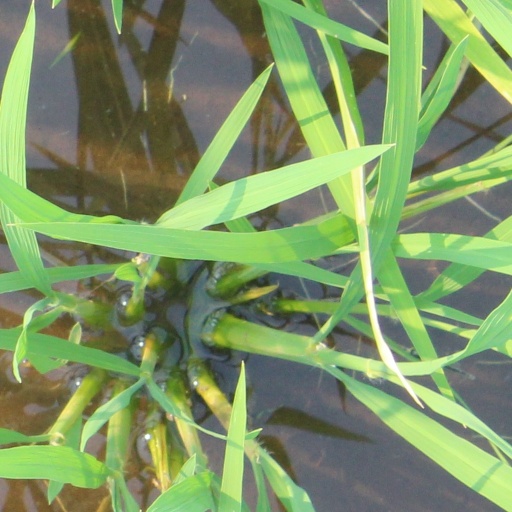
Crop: rice